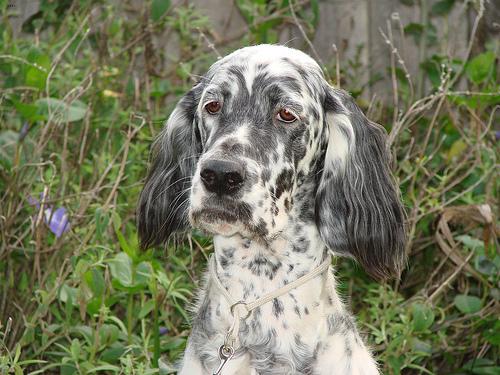
Breed: english setter